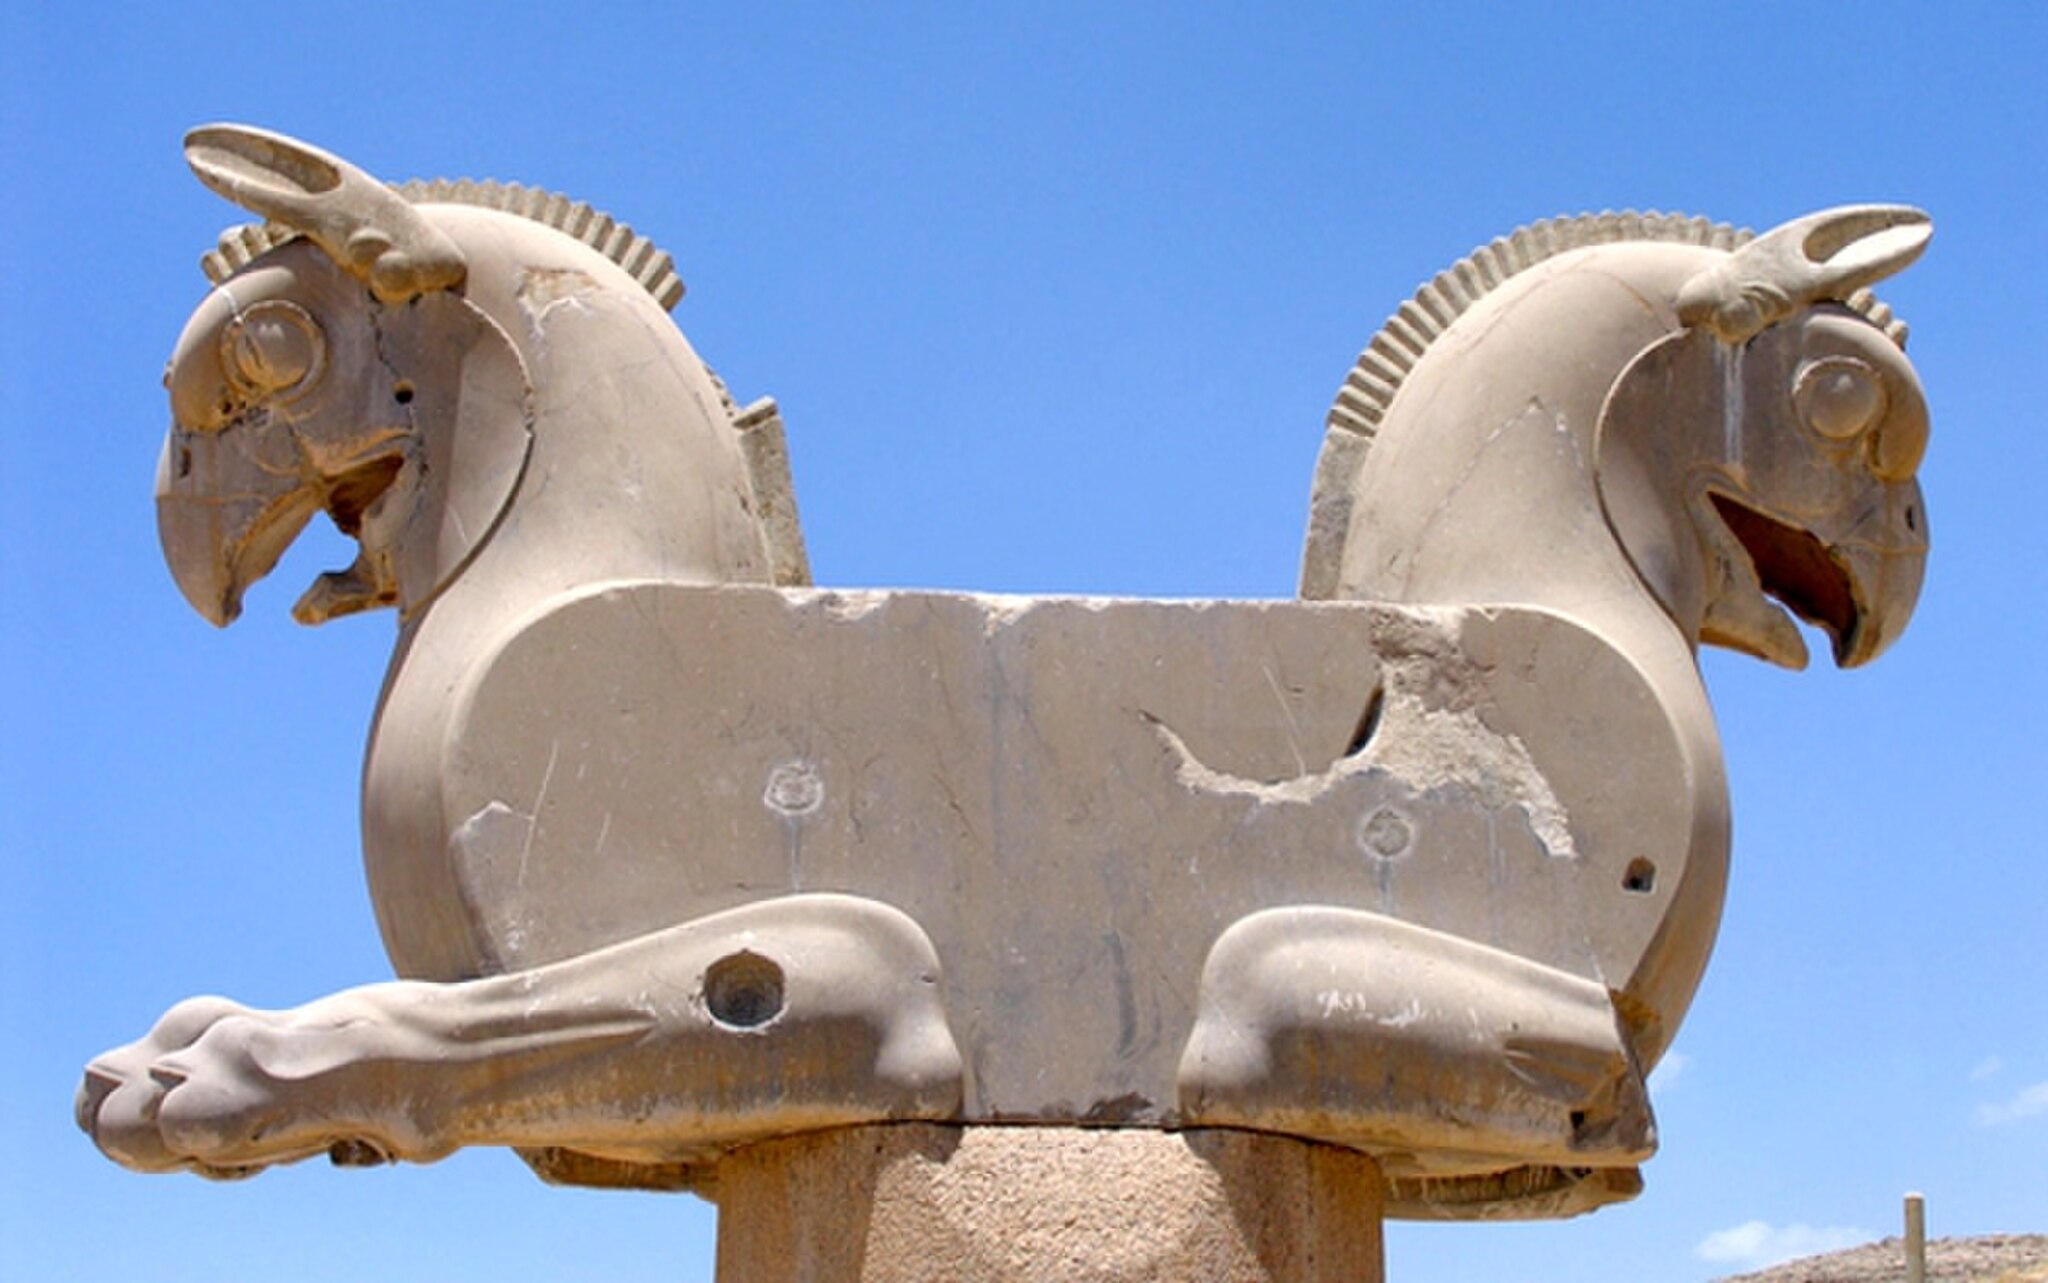
Title: Jamshid2301-mm10
Description: Bastanu
Date: 2019-09-12
Categories: Persepolis, Self-published work